New Grub Street

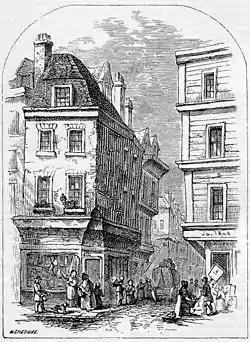
19th-century Grub Street (latterly Milton Street), as pictured in Chambers Book of Days.

The Yule family includes Amy's two uncles: John, a wealthy invalid, and Alfred, a species of critic—and Alfred's daughter, and research assistant, Marian. The friendship that develops between Marian and Milvain's sisters, who move to London following their mother's death, provides opportunity for the former to meet and fall in love with Milvain. However much Milvain respects Marian's intellectual capabilities and strength of personality, the crucial element (according to him) for marriage is missing: money. Milvain slights romantic love as a key to marriage: